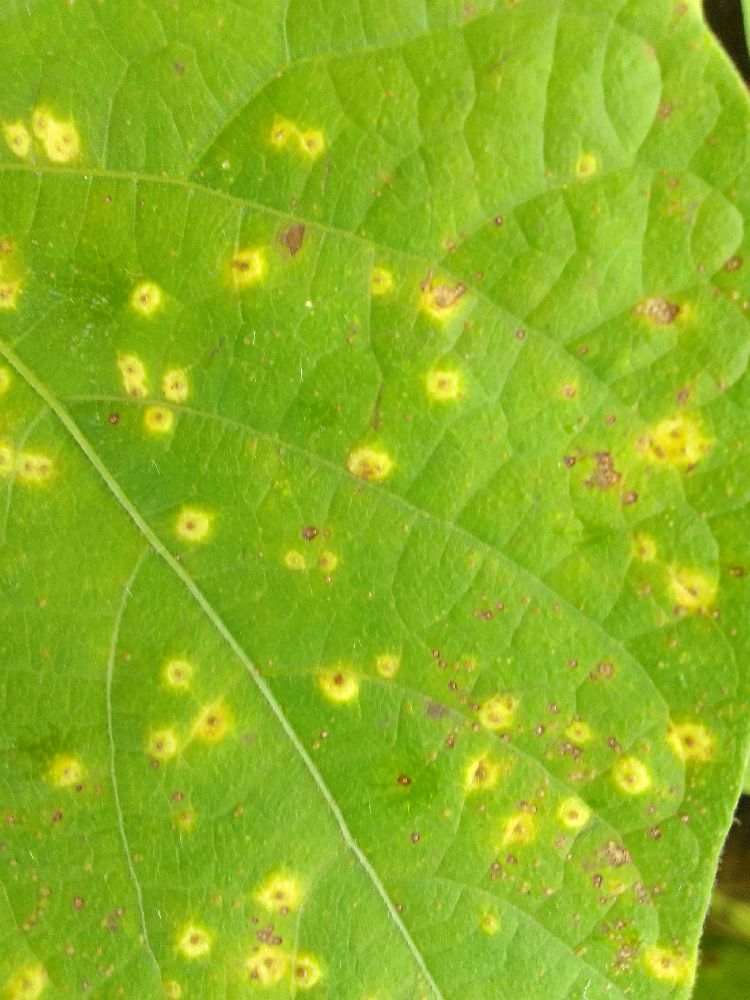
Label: rust